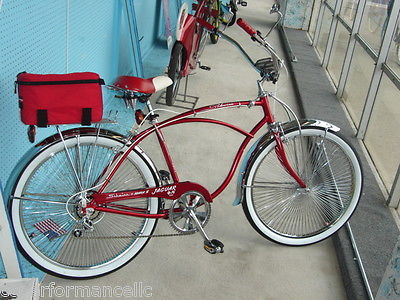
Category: bicycle